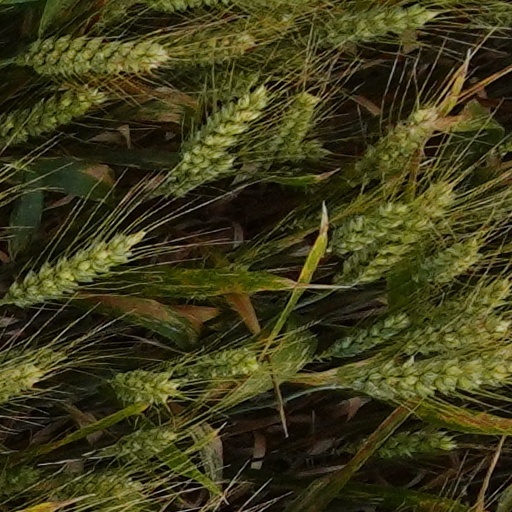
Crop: wheat